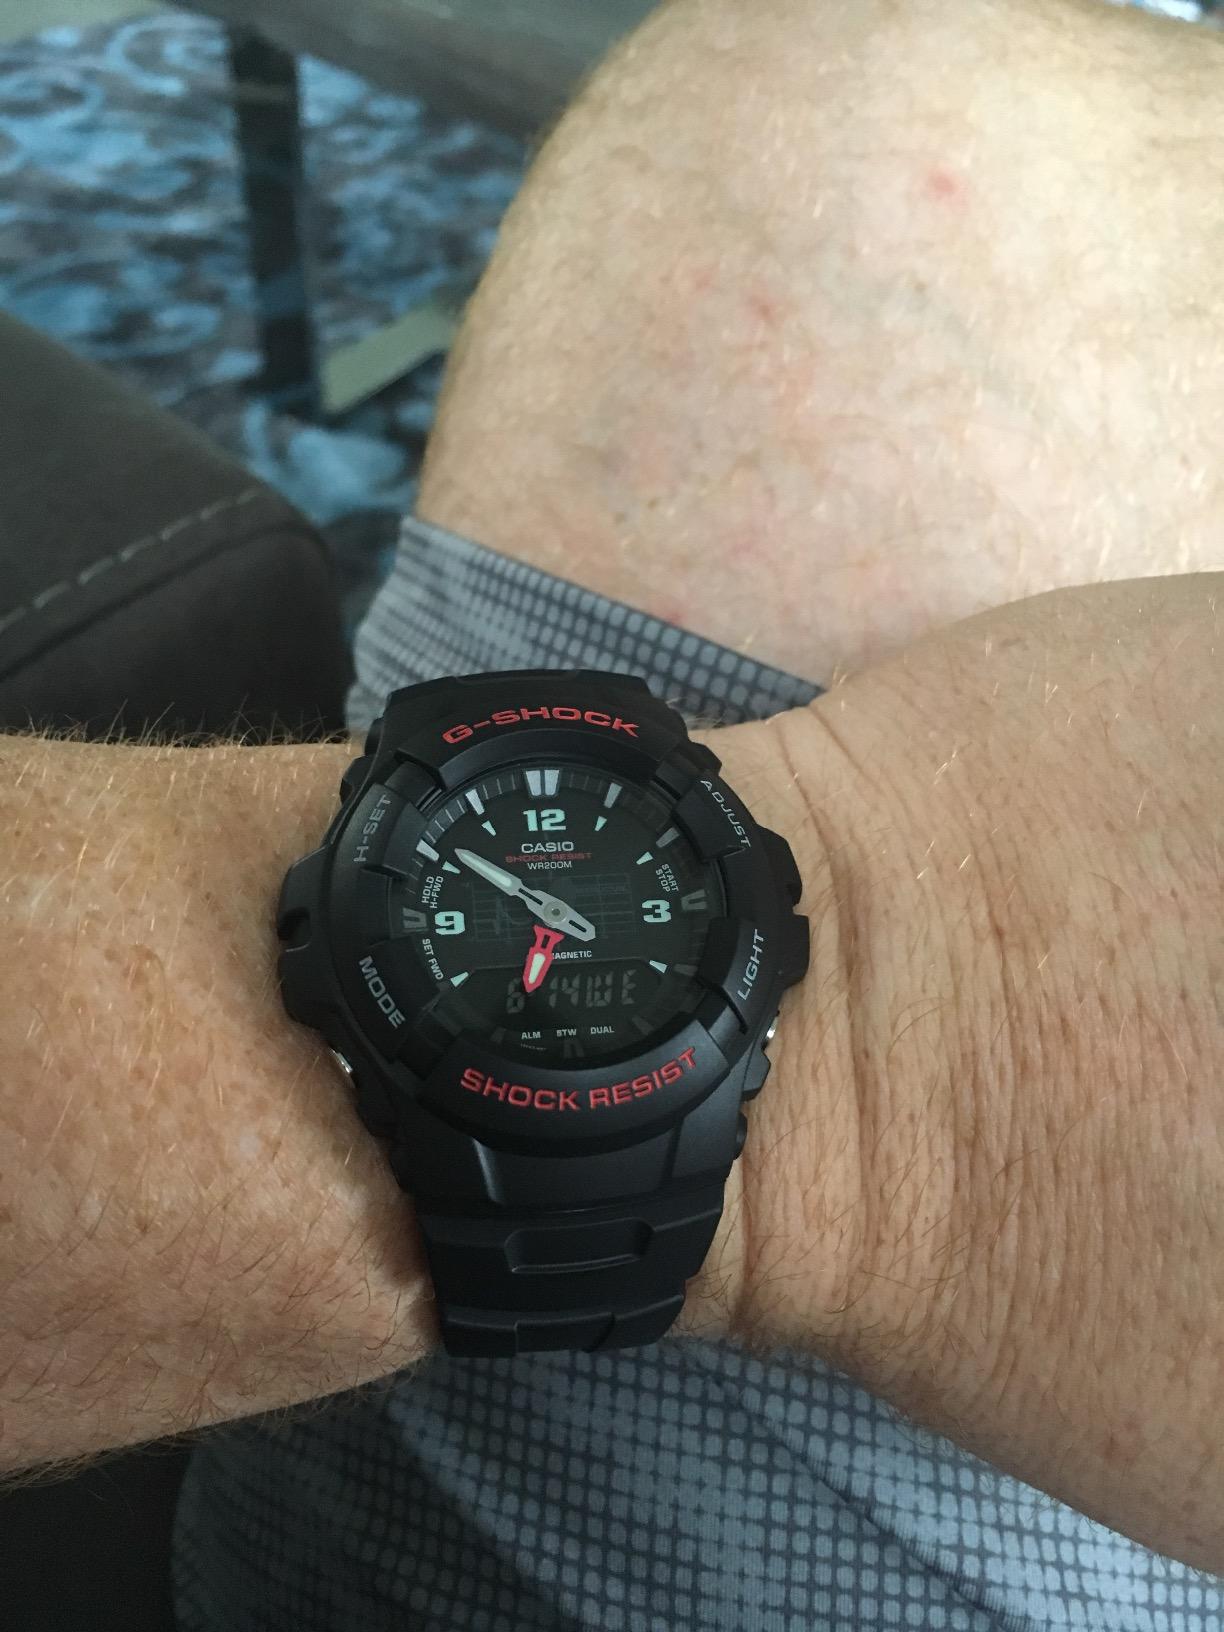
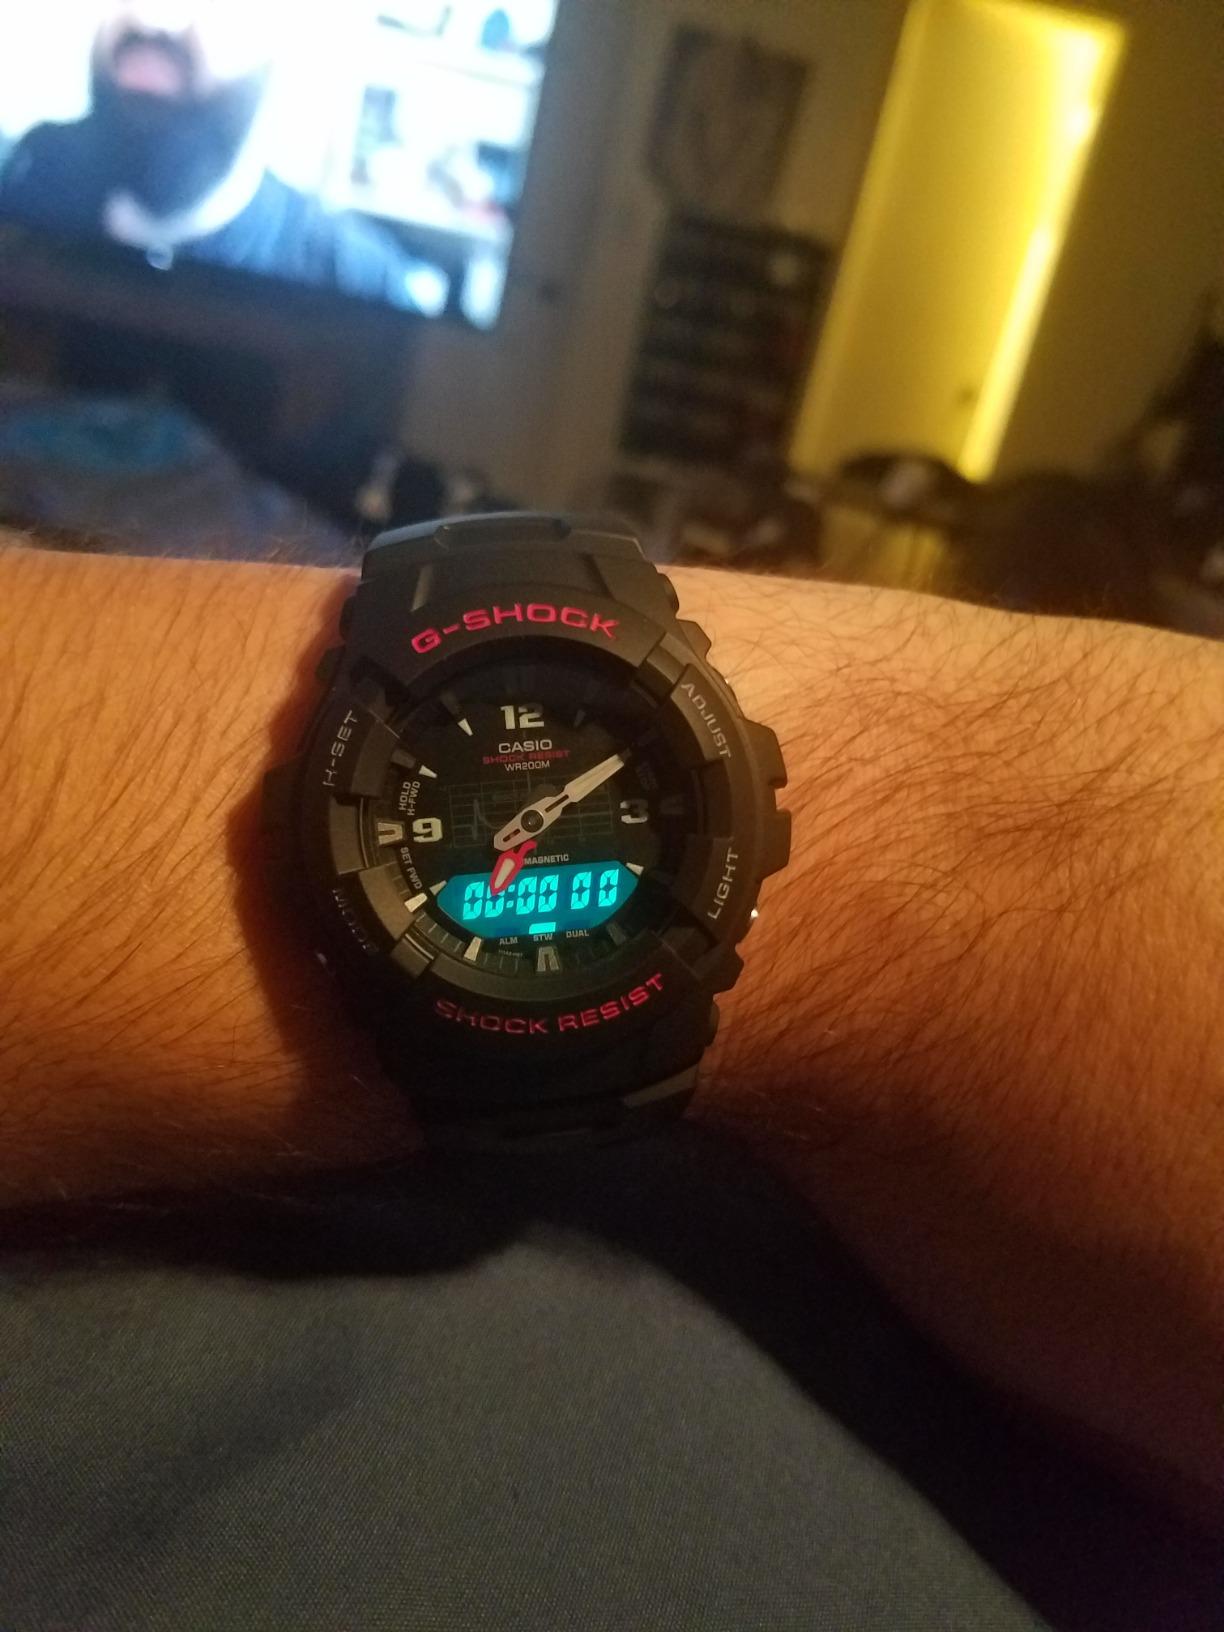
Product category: accessories_watch
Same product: yes